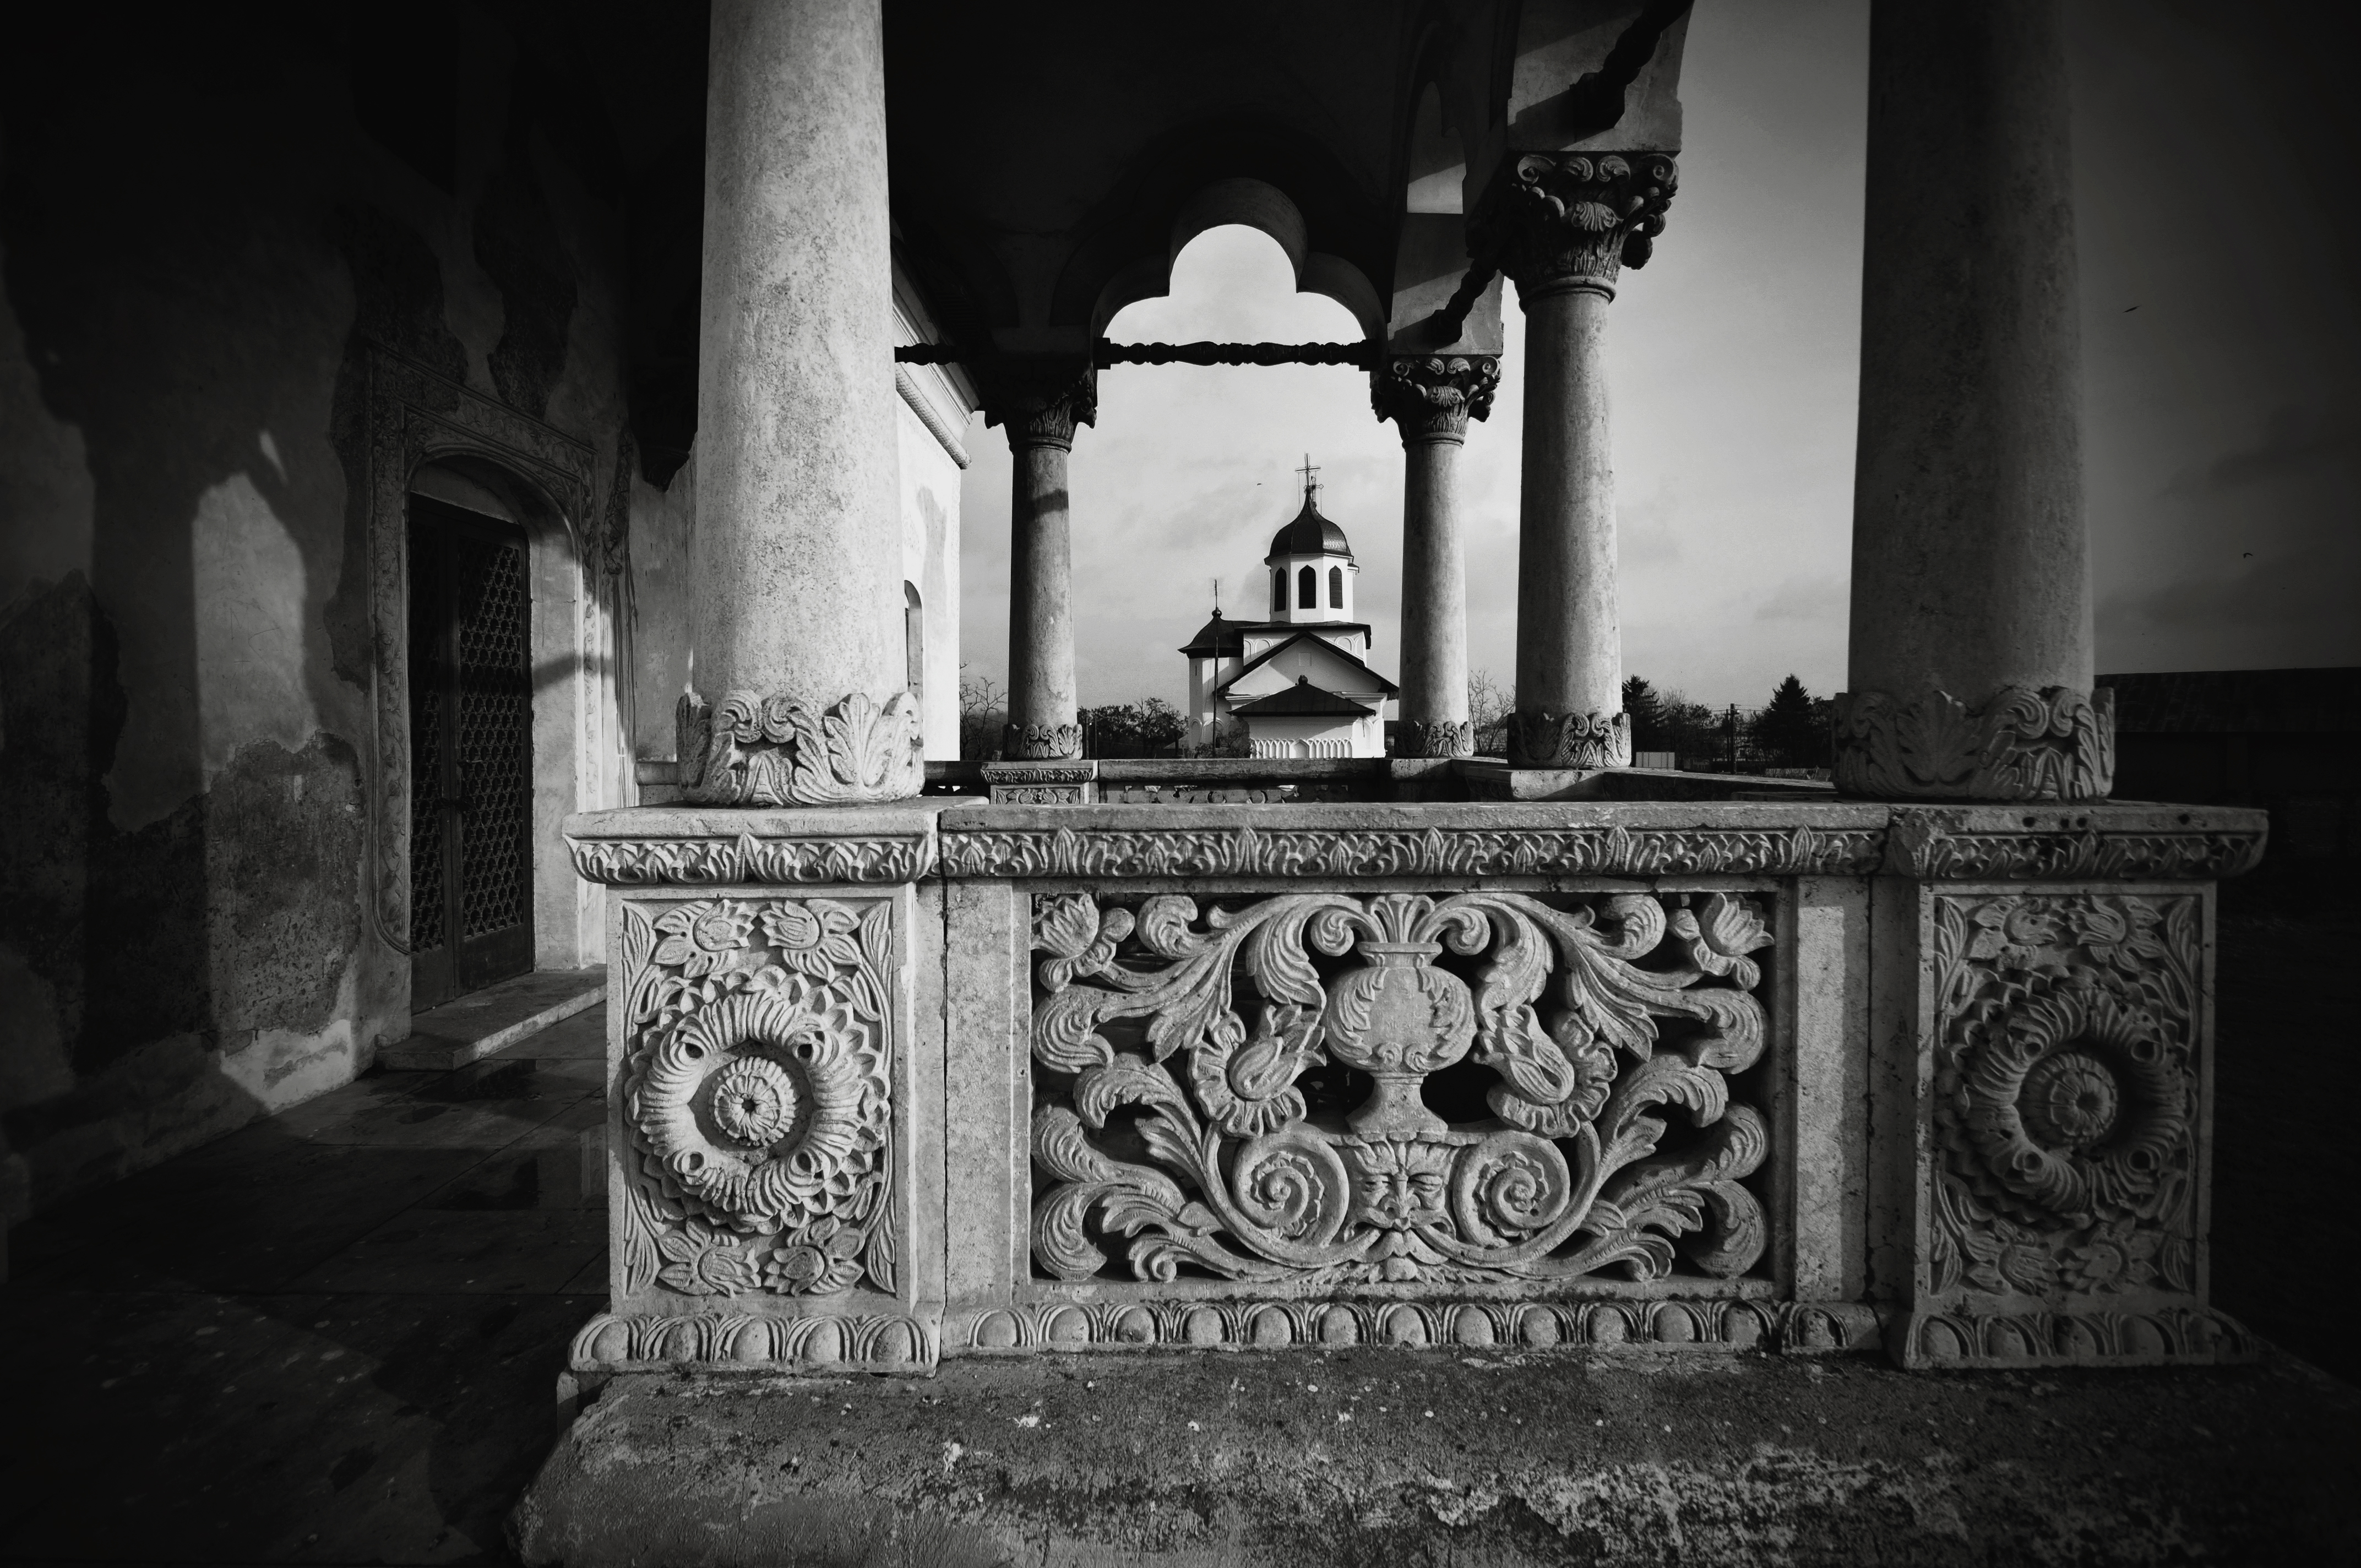
light, black and white, architecture, white, photography, manor, house, palace, stone, monument, photo, balcony, arch, decoration, tower, museum, darkness, church, exterior, decay, ruin, black, monochrome, lighting, photos, de, stairs, columns, photograph, casa, fotografie, history, romana, arc, orthodox, heritage, eastern, carving, decayed, romania, ruined, bucharest, bor, biserica, arhitectura, wallachia, muntenia, romanian, ortodoxa, patrimoniu, istorie, coloane, cladire, piatra, bucuresti, valahia, tararomaneasca, muzeu, ruina, muzeul, brancovenesc, neglect, palatul, constantin, palat, conac, potlogi, brancoveanu, brincoveanustyle, lmidbiima1765403, scara, foisor, constantinbrancoveanu, decoratie, sculptat, monochrome photography, ancient history